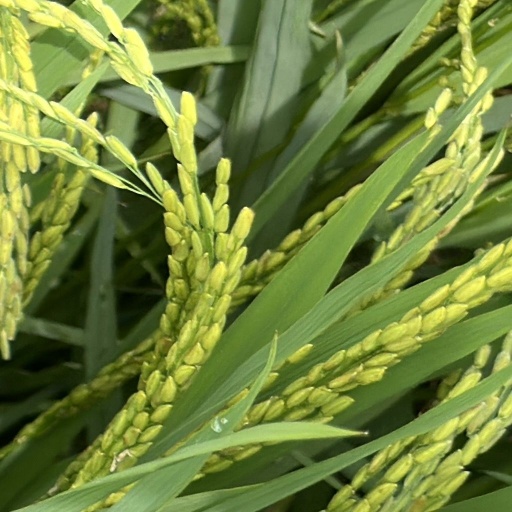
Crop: rice